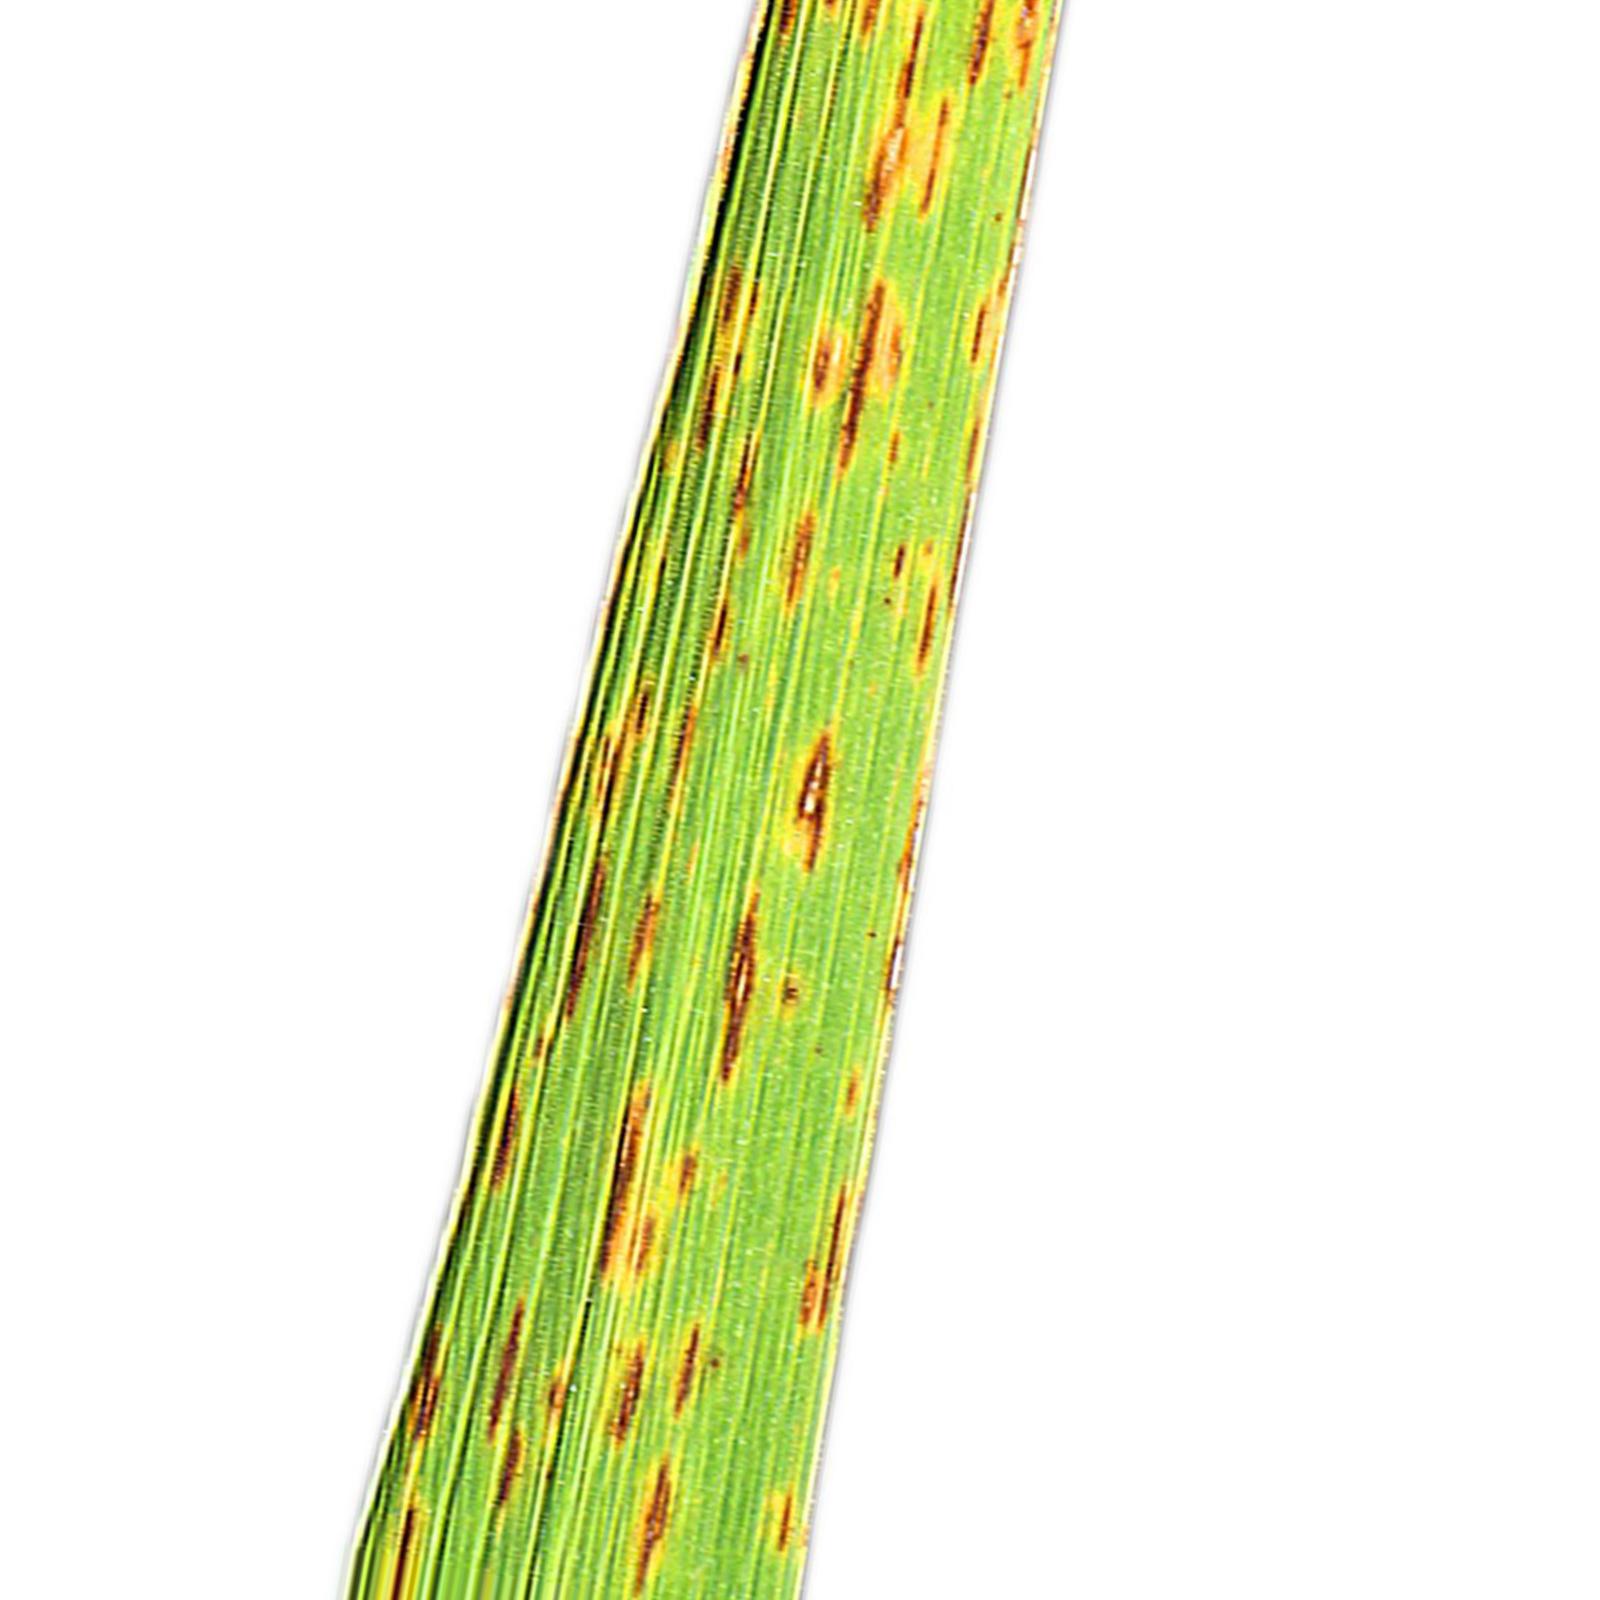
Nhãn: Bệnh Gạch Nâu ( Narrow Brown Spot )